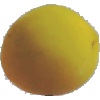
Label: Peach 2